Huseynagha Sadigov (actor)

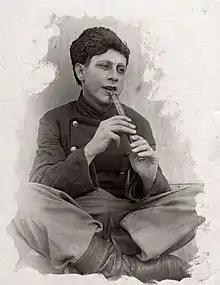
Huseynagha Sadigov in childhood playing on tutek

Huseynagha Alasgar oghlu Sadigov (March 21, 1914 — February 23, 1983) was an Azerbaijani theater and film actor. He was awarded the honorary title of People's Artiste of the Azerbaijan SSR (1979).